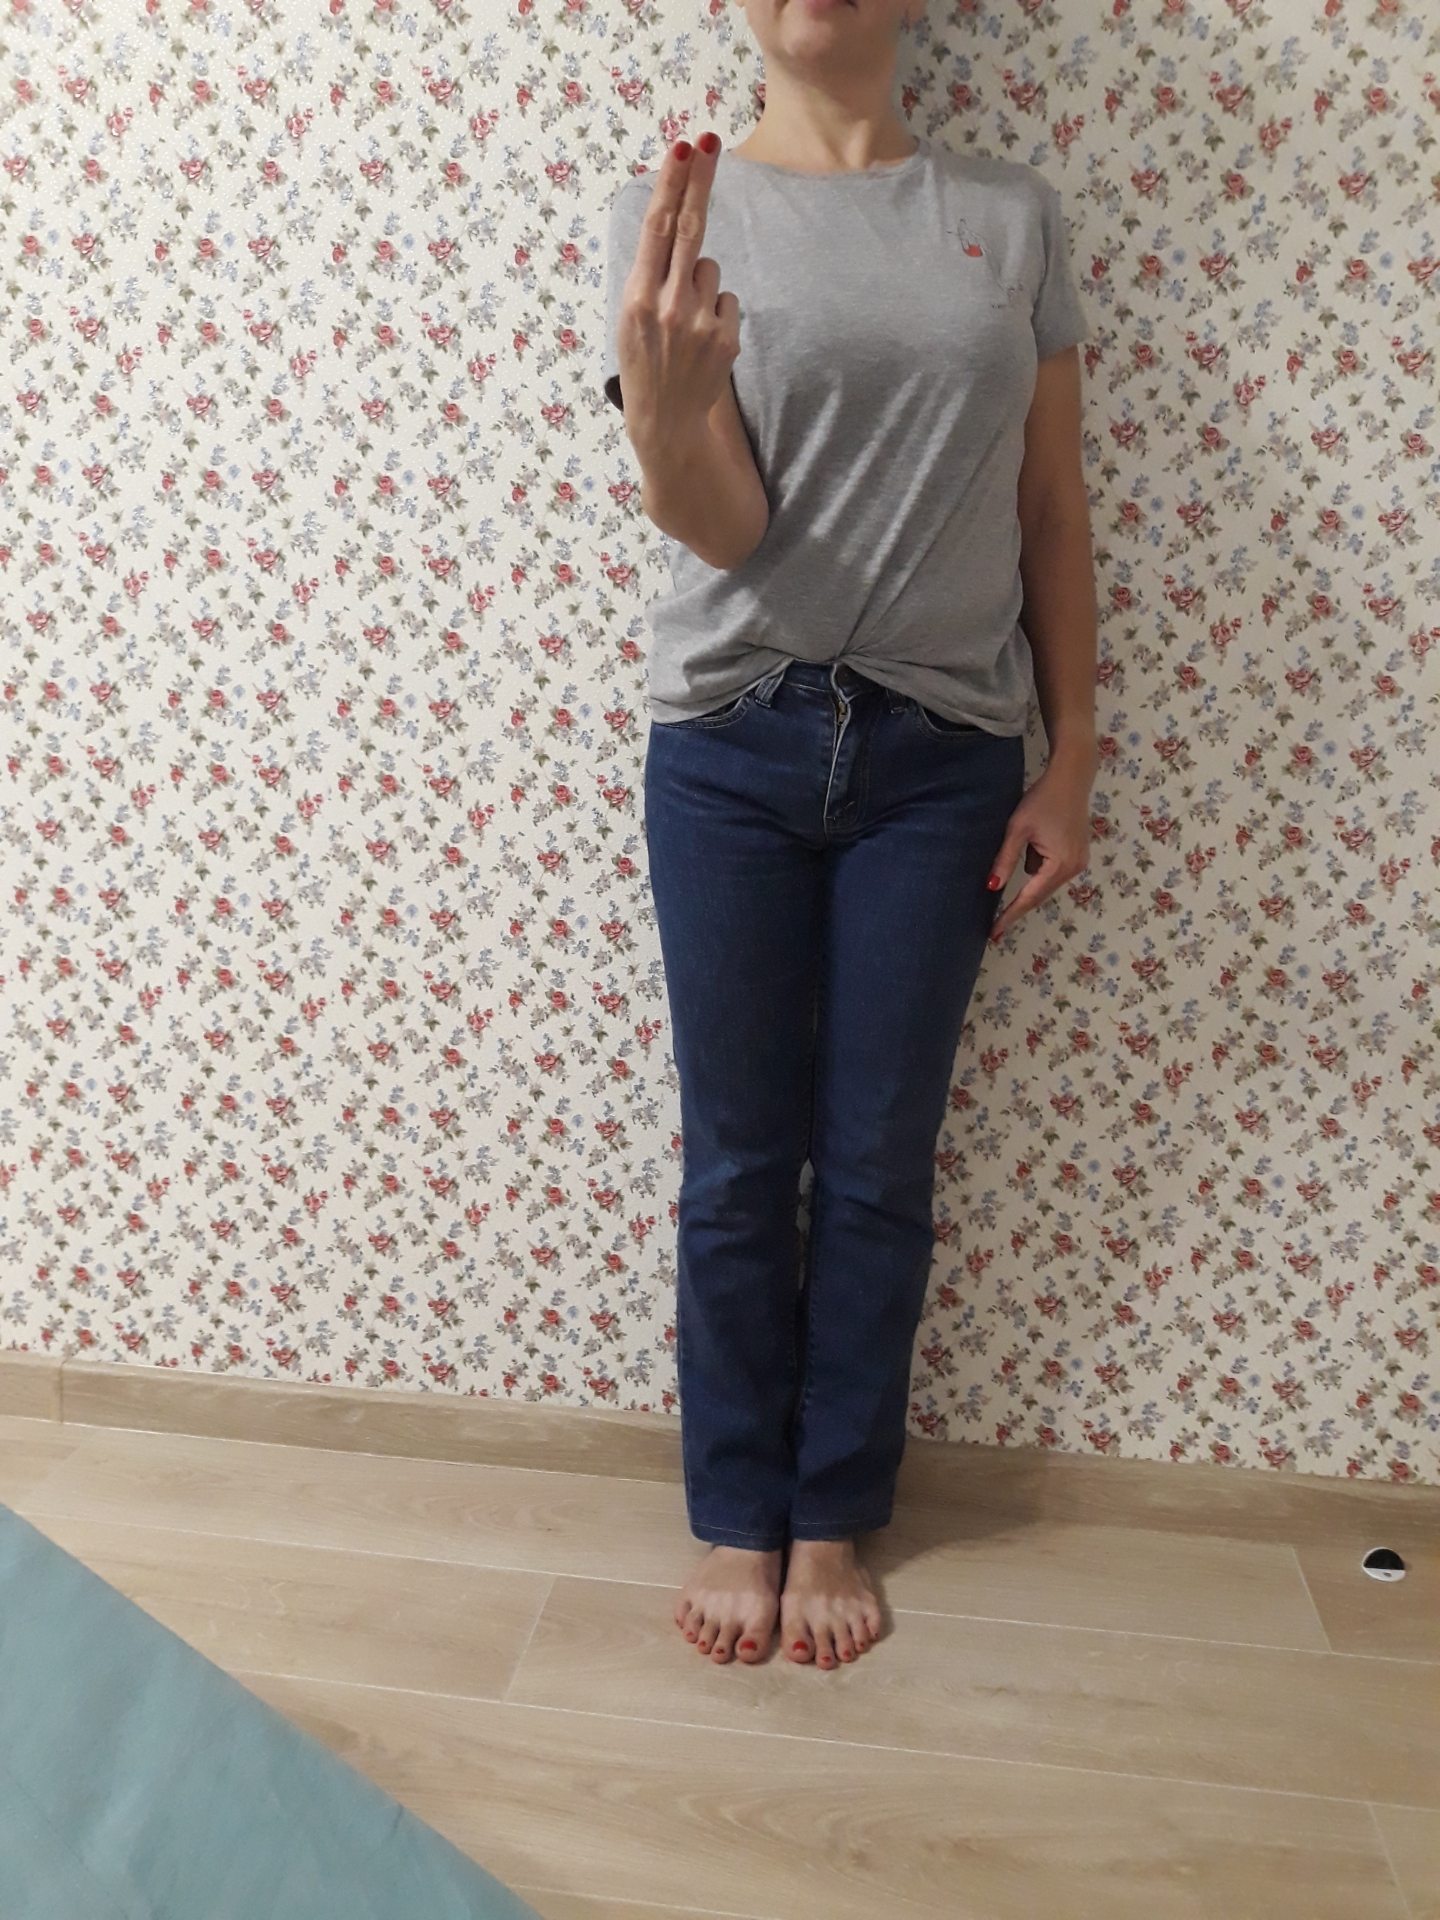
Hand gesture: two_up_inverted